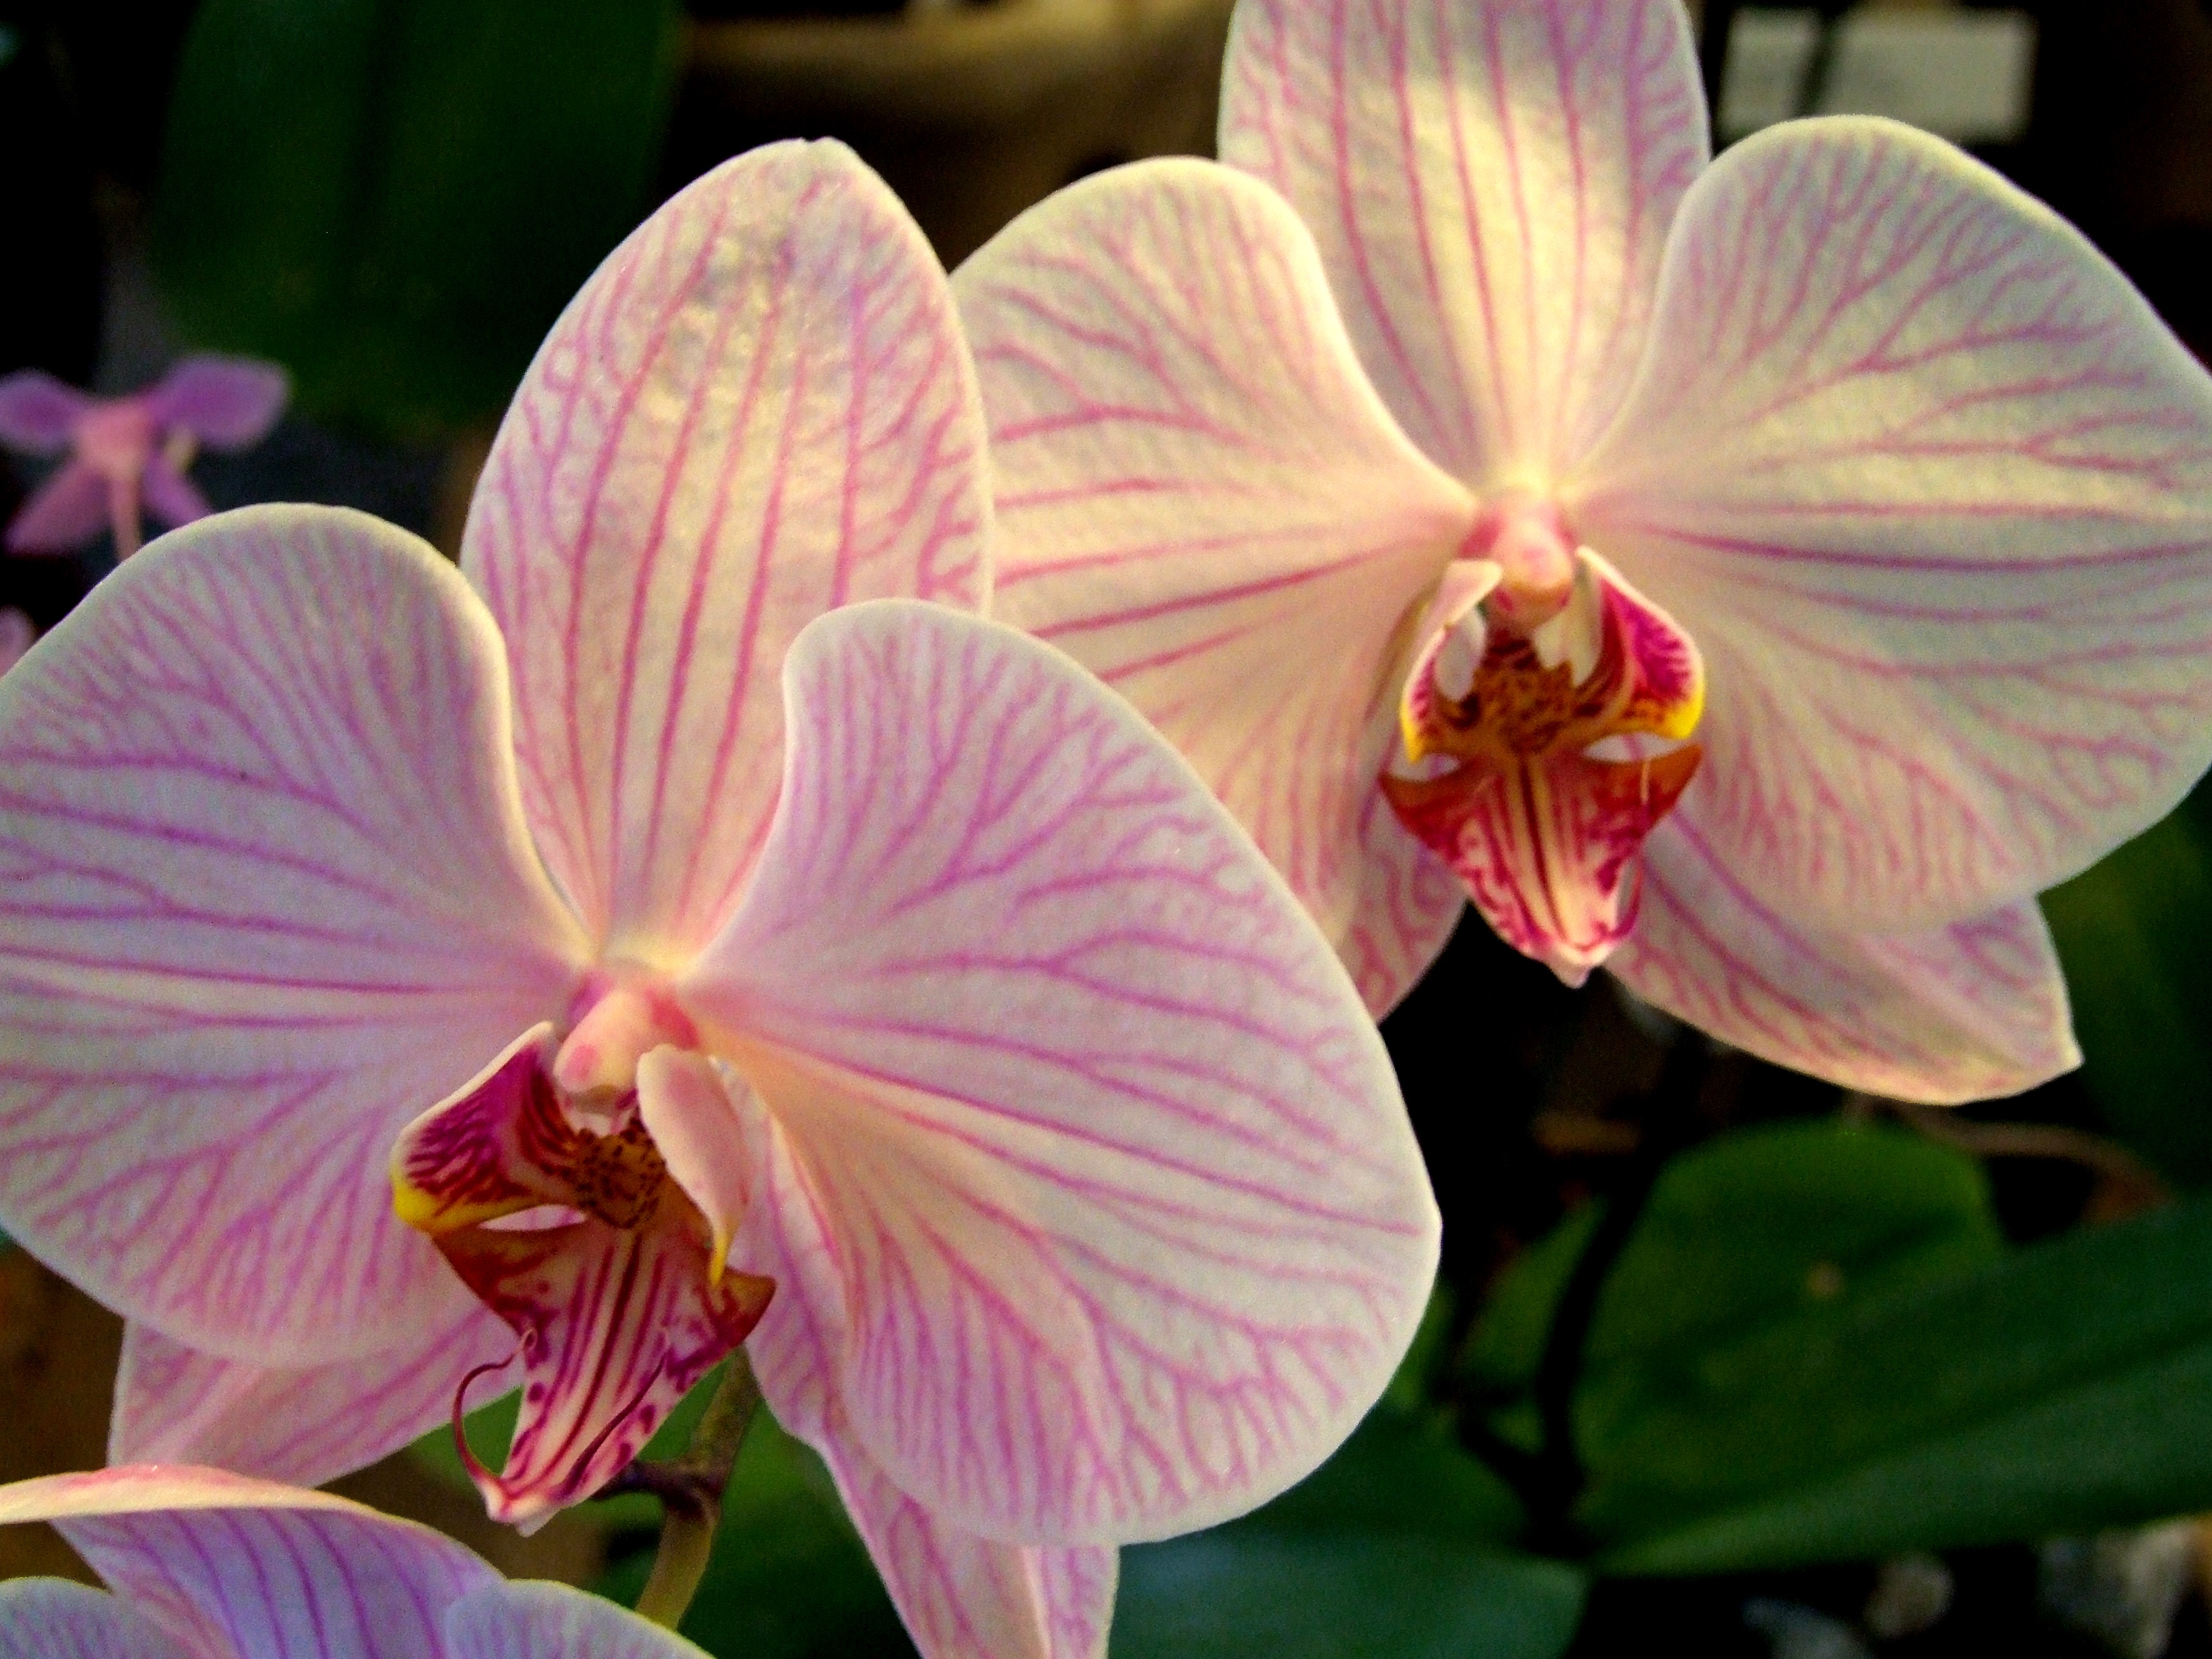
plant, flower, petal, macro, botany, yellow, flora, orchid, decorative, eye, beauty, macro photography, flowering plant, orchidea, the gentle, land plant, moth orchid